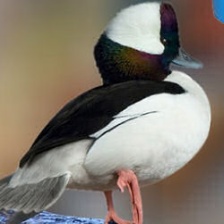
Species: BUFFLEHEAD
Scientific name: BUCEPHALA ALBEOLA
ImageNet parent category: drake